Momper Senate

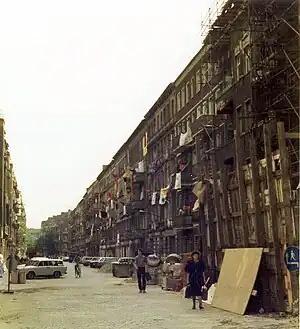
Squatted houses in Mainzer Strasse 1990

Only after the substantive negotiations had been fully concluded did those on the structure of the departments begin. The AL claimed the environment portfolio and received it as the Senate Office for Urban Development and Environmental Protection. The women's portfolio was also important to the Alternative List. In return, it relinquished the right to appoint a female mayor, i.e. a deputy head of government. This function was taken over by Ingrid Stahmer, Senator for Health and Social Affairs from the SPD. The third senate office given to the AL was that of edxucation, vocational training and sport. This meant that all the traditional portfolios went to the Social Democrats. According to Christian Ströbele, the AL had not made any demands in this regard, as it "simply did not believe it could do so". Hilde Schramm became vice-president of the House of Representatives, and the AL also provided four State Secretaries and, with Ingvield Kiehle, a Deputy Senate Press Officer.